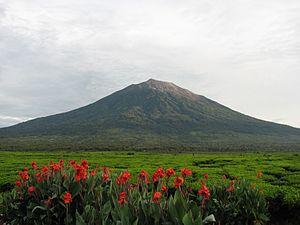
Le Kerinci est le plus haut volcan d'Indonésie et, à 3 805 mètres d'altitude, le point culminant de l'île de Sumatra. C'est l'un des plus actifs du pays au cours des deux derniers siècles. Toutefois, ses éruptions peu violentes en font une destination populaire.